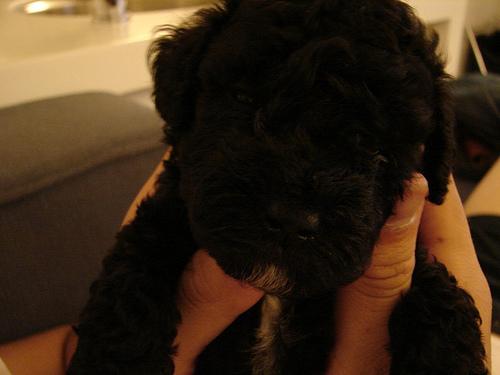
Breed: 2925-n000114-toy_poodle